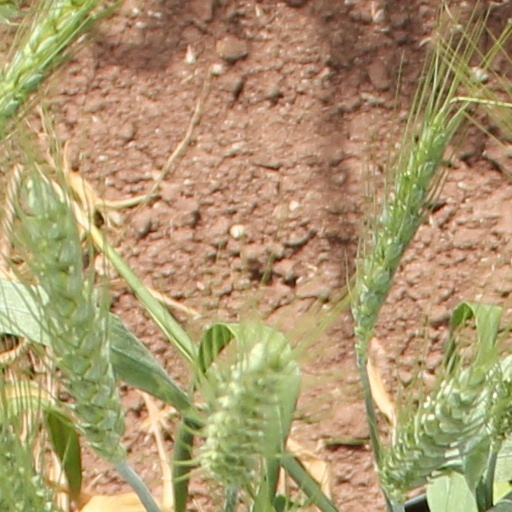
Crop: wheat